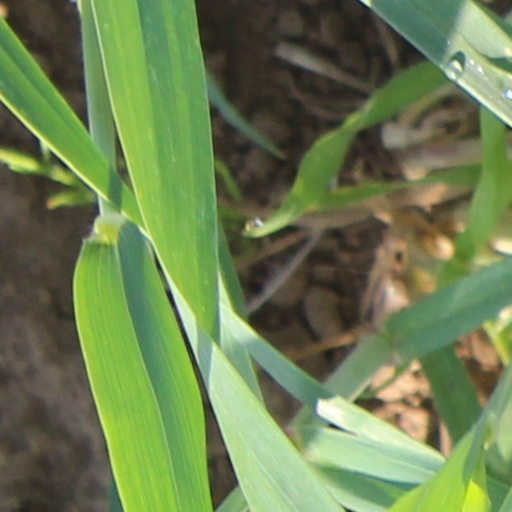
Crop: wheat